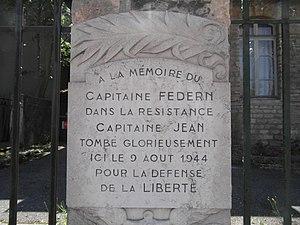
Plaque dédiée au Capitaine Jean
Charavines est une commune française située dans le département de l'Isère en région Auvergne-Rhône-Alpes et, autrefois rattachée à la province du Dauphiné.